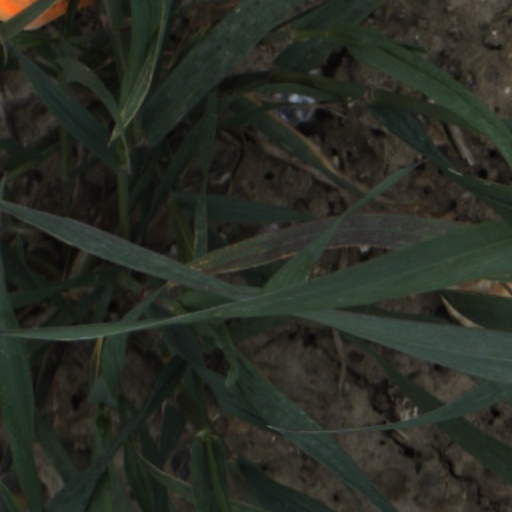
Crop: wheat